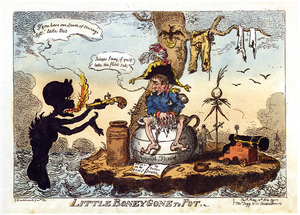
La première abdication de Napoléon Iᵉʳ est un moment de l'Histoire de France qui voit l'Empereur des Français contraint, en avril 1814, de quitter le pouvoir à la suite de sa défaite militaire après la campagne de France et l'invasion alliée.
La principauté de l'île d'Elbe est une éphémère monarchie européenne. Elle correspond à l'exil de Napoléon sur l'île d'Elbe, dans l'archipel toscan, au large de l'Italie. Elle existe entre avril 1814 et février 1815, à peu près trois cents jours. Elle est placée sous la souveraineté de Napoléon Iᵉʳ, ancien empereur des Français et roi d'Italie, après la première abdication de ce dernier et avant son retour en France pendant les Cent-Jours, suite à sa reconquête du pouvoir. Cette période correspond au premier exil de Napoléon.